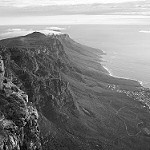
Label: B & W